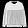
Label: Pullover